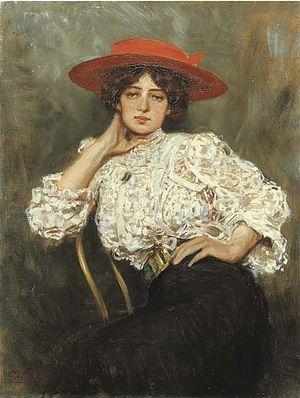
Giuseppe De Sanctis est un peintre italien de la fin du XIXᵉ et du début du XXᵉ siècle.